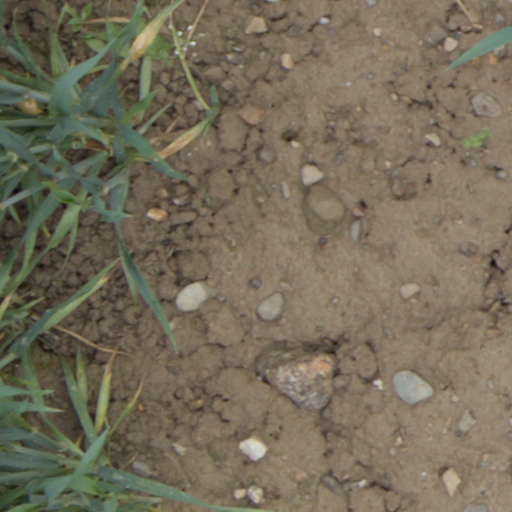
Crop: wheat